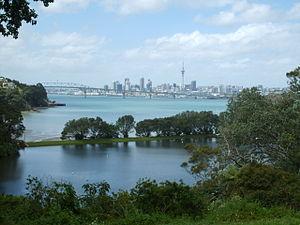
Auckland est la ville la plus peuplée de Nouvelle-Zélande. Située sur l'île du Nord, c'est la plus grande zone urbaine du pays, avec plus de 1 500 000 habitants — soit plus d'un quart de la population du pays. Les données démographiques indiquent qu'elle continuera à croître plus rapidement que le reste du pays. Auckland est également la ville du monde qui abrite le plus grand nombre de personnes d'origine polynésienne.